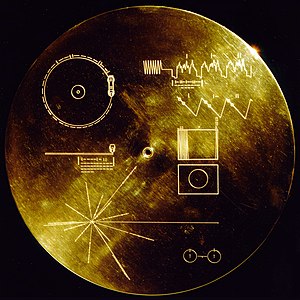
Udenjordisk liv / Findes der intelligent liv på andre planeter?
Coveret til pladen The Sounds of Earth, der blev sendt ud i rummet med Voyagerrumsonderne for – om muligt – at give udenjordisk liv et indblik i Jordens lyde.
Udenjordisk liv er defineret, som liv som ikke har oprindelse fra planeten jorden. Eksistensen af sådant liv er teoretisk og alle påstande om udenjordisk liv er indtil videre omstridte. Videnskaben om udenjordisk liv betegnes som eksobiologi.